Architecture of Seattle

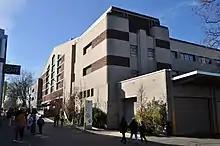
The Seattle Center Armory, built 1939, now houses a food court.

Although Fort Lawton and the Sand Point Naval Station have both closed and been largely converted into parks, Coast Guard District 13 headquarters (Coast Guard Base Seattle), remains on Pier 36/37. Unlike Fort Lawton and Sand Point, this was not entirely a purpose-built military facility. The main building on Pier 36 was built in 1925 for the Pacific Steamship Company, which went out of business in 1936. The federal government acquired and expanded the facility in 1940-1941 as a port of embarkation for troops shipping overseas; one building built at that time is the present-day Coast Guard Museum Northwest; another, 1561 Alaskan Way, originally the U. S. Army Terminal Warehouse, is an early example of brutalist architecture. In 1960 it became an Army Corps of Engineers district headquarters, then passed briefly to the Port of Seattle in 1965 before the Coast Guard consolidated its Seattle operations there in 1966.